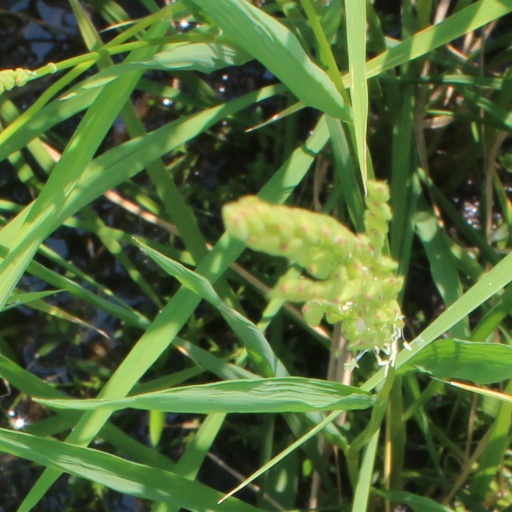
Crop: rice